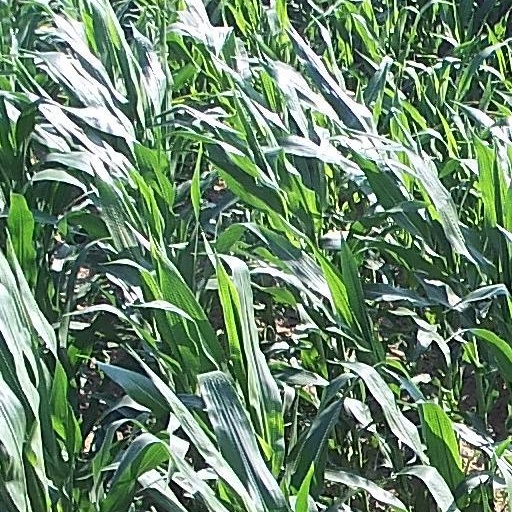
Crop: maize; corn